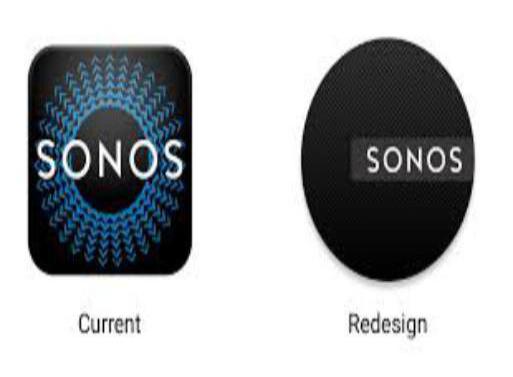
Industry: Electronic